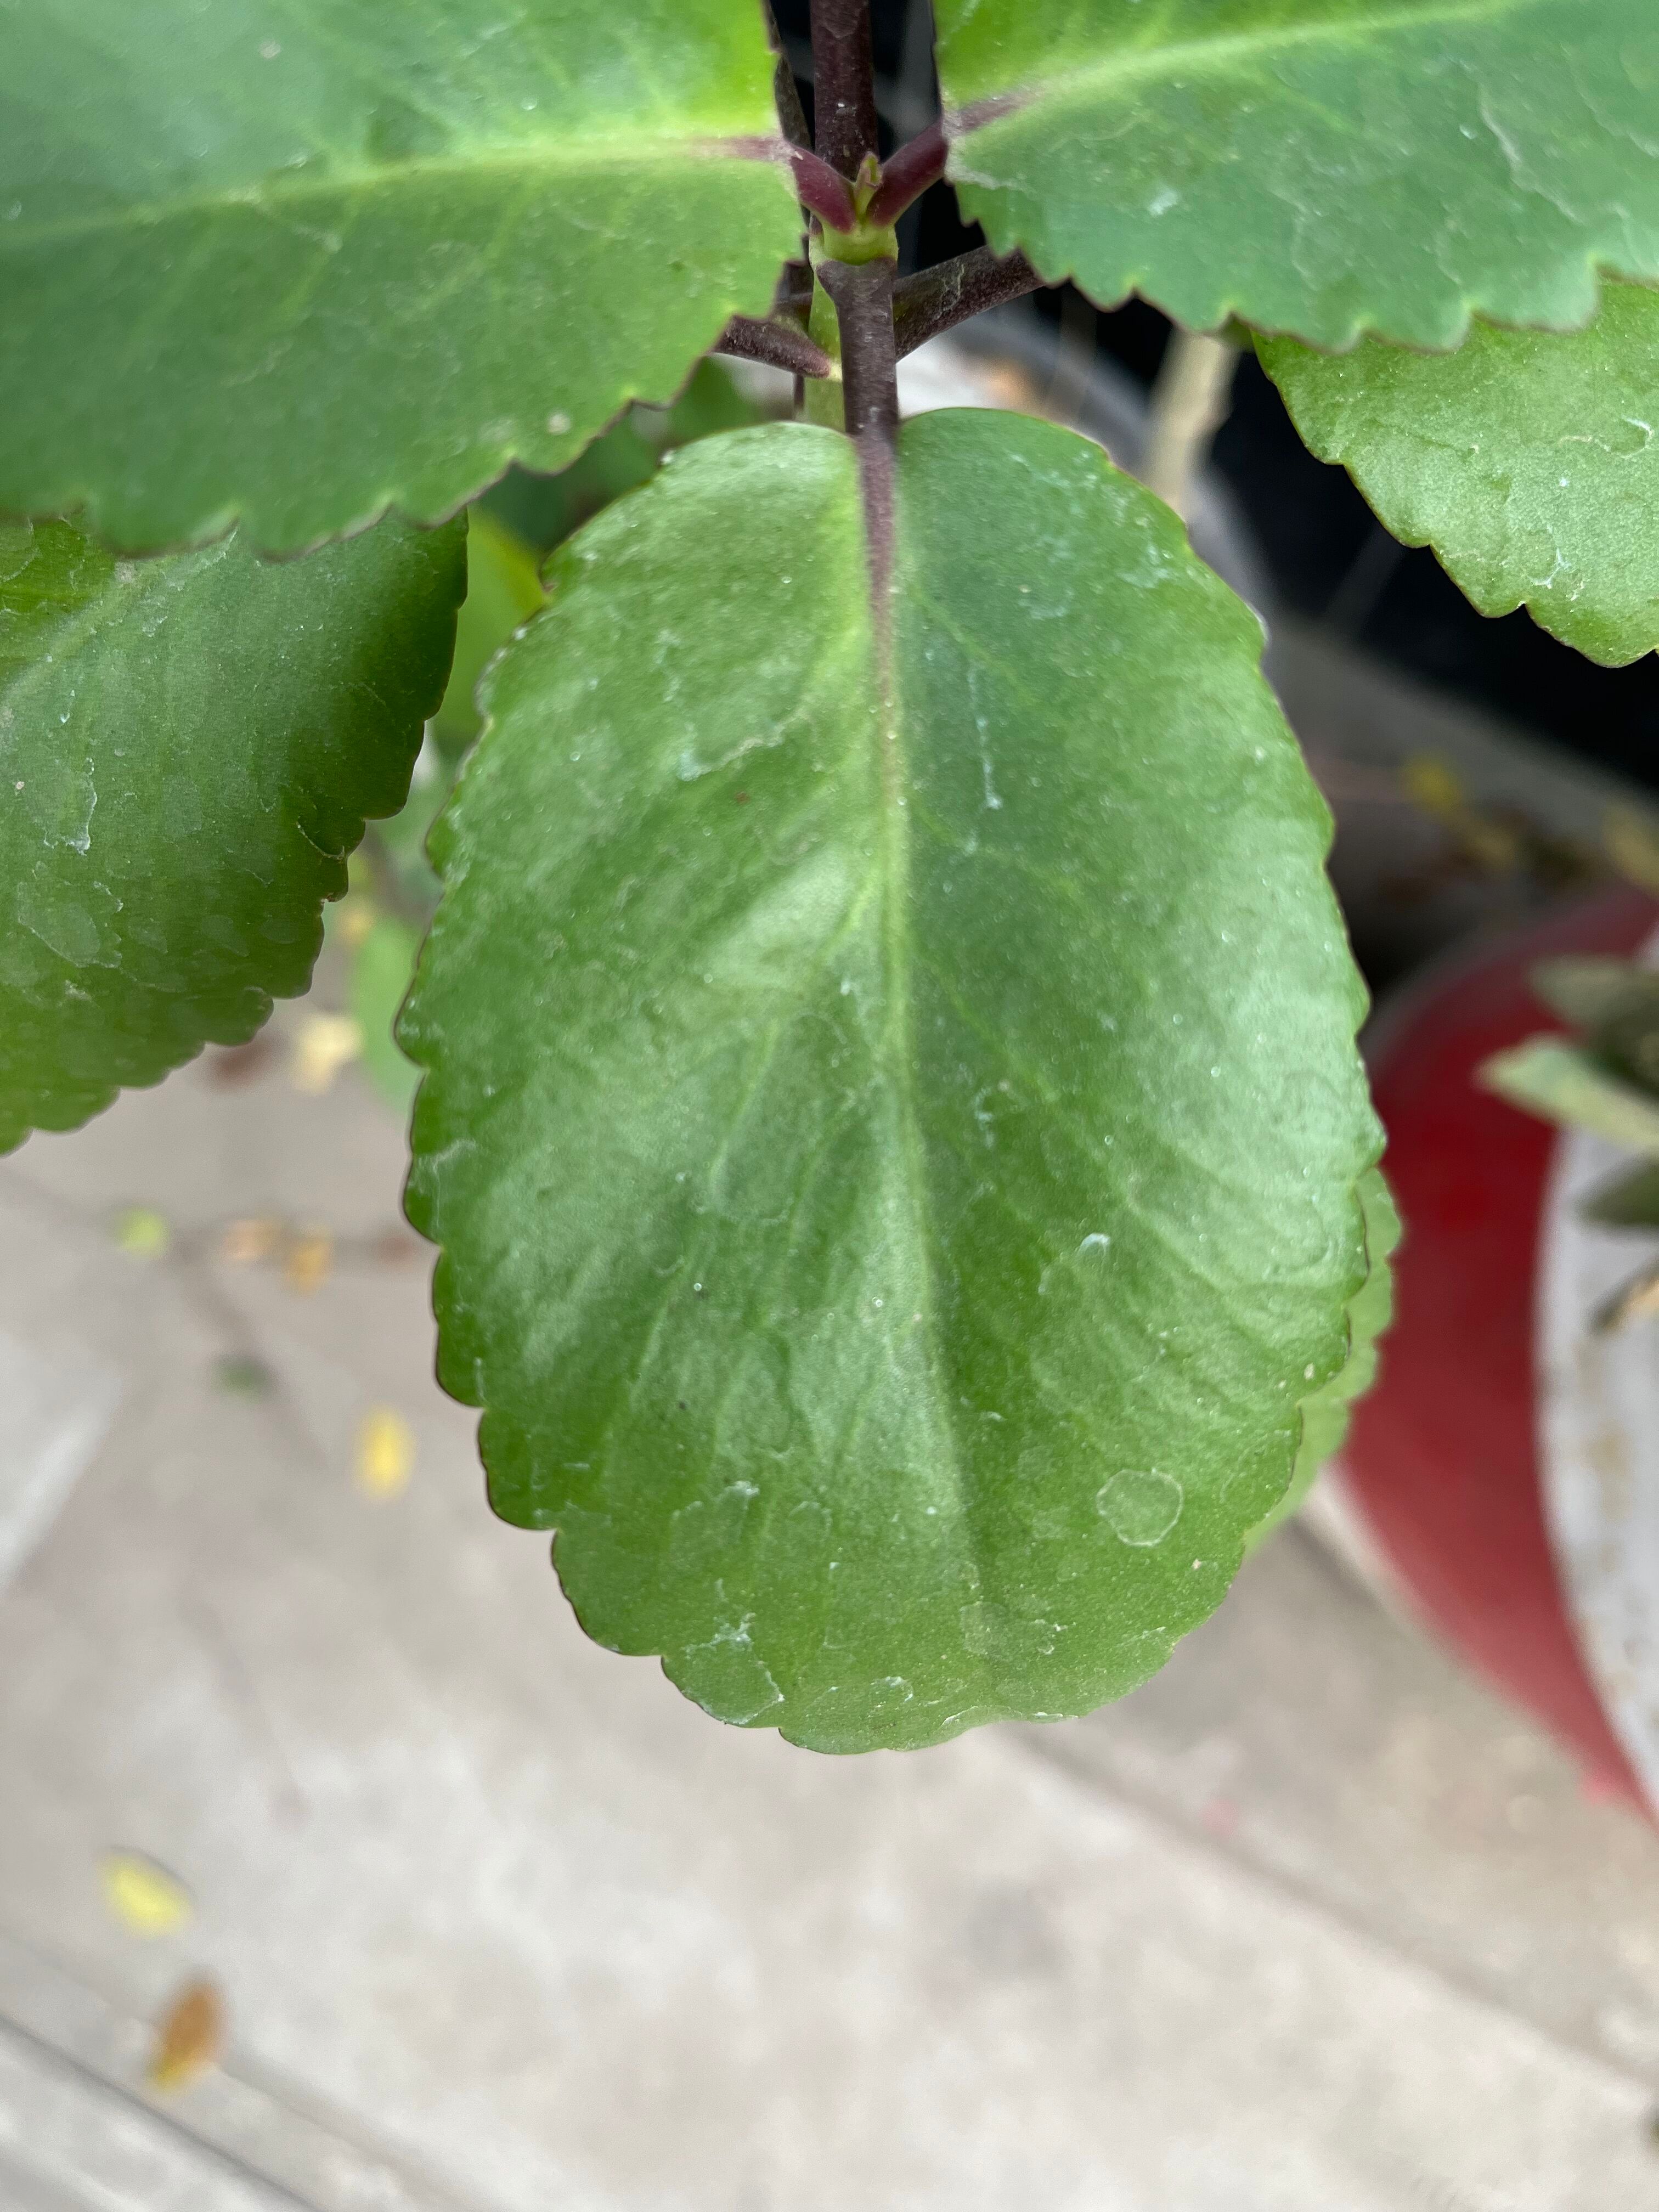
Plant species: kalanchoe-pinnata